Sultan Idris Education University

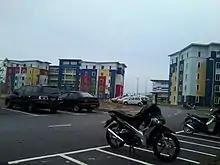
Sultan Azlan Shah Campus

On 1 May 1997, the institution attained university status and was named Universiti Pendidikan Sultan Idris (UPSI), under the Sultan Idris Education University (Incorporation) Order 1997 and Campus Order 1997. At its tenth anniversary in 1997, UPSI had 350 students and six administrative staff, with 29 academic personnel primarily seconded from agencies under the Ministry of Education. The university developed its infrastructure, including the Chancellor's Building in 1999 and the Behrang Ulu Student Residence Complex. By 2001, further facilities such as a gymnasium, library, auditorium, and lecture halls were added or renovated. Initially, UPSI had four faculties offering ten programmes: the Faculty of Languages, Faculty of Social Sciences and Arts, Faculty of Science and Technology, and Faculty of Cognitive Sciences and Human Development. Two additional faculties were established by 2002: the Faculty of Business and Economics and the Faculty of Information Technology and Communication, increasing offerings to 19 undergraduate programmes. Currently, UPSI consists of ten faculties providing 62 academic programmes, including diploma, bachelor's, and graduate degrees. The Graduate Studies Institute (IPS) offers 87 programmes, including master's and doctoral degrees. The Sultan Azlan Shah Campus construction was initiated in 2002, with the main campus renamed Sultan Abdul Jalil Shah Campus. The Sultan Azlan Shah Campus began operations in 2012 and houses several faculties and facilities. Located about 8 km from the main campus, it is situated in Bandar Baru Proton City, near Bandar Proton and the Proton manufacturing plant. The campus was inaugurated in June 2012. In 2021, the Ministry of Higher Education appointed Md Amin Md Taff as Vice-Chancellor. He is the first UPSI alumnus to be appointed as Vice-Chancellor of his own alma mater. In 2022, UPSI celebrated its 100th anniversary, known as the "Centenary Celebration of Four Eras of UPSI". The launching ceremony of the celebration was held on 29 November 2021 and officiated by the Sultan of Perak, Sultan Nazrin Shah. Also present was the Chancellor of UPSI, who is also the queen consort of Perak, Tuanku Zara Salim. The event featured an exhibition showcasing the history and achievements of UPSI, as well as the official launch of the celebration's opening ceremony. In the same year, UPSI emerged as Malaysia's leading education university with international recognition, ranking eighth best in the country and 801st globally by "Times Higher Education". The highlight of the centenary celebration took place in 2022 and was officiated by the King of Malaysia, Al-Sultan Abdullah Ri'ayatuddin Al-Mustafa Billah Shah. Throughout the year, a total of 100 programmes were organised covering various clusters, including educational history and technology, culture and spirituality, leadership, research and innovation, entrepreneurship, internationalisation, community, and alumni. Among the initiatives were the production of exclusive memorabilia such as the UG ("Universiti Guru") vehicle registration plates, commemorative stamps, and special edition coins. UPSI worked to preserve its historical and cultural heritage by maintaining 26 buildings that are over a hundred years old. One of the most notable is Bangunan Suluh Budiman which was built in 1922 and now houses the National Education Museum. The museum displays a range of items related to education in the pre-independence era, including typewriters, school uniforms, and books. Other heritage buildings include Tadahan Utara, Tadahan Selatan, Rumah Za'ba, the Principal's Residence, the Guest House, and the Dining Hall. In addition to its heritage efforts, UPSI has developed attractions that support cultural, historical, and educational tourism. Both of its campuses, located near the Titiwangsa Mountains, are open to visitors. People can explore the campuses through guided tours or virtual experiences via the UPSI 360 Dynamic VR Tour. Facilities on-site also include a bowling centre, an adventure park, and a glamping area.